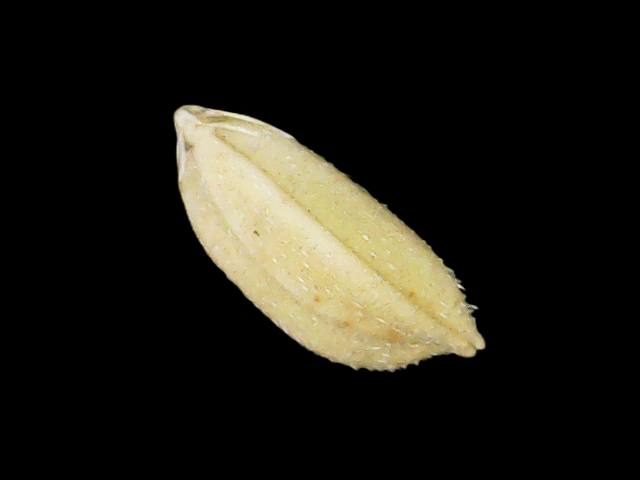
Rice variety: Bd33